World War II by country

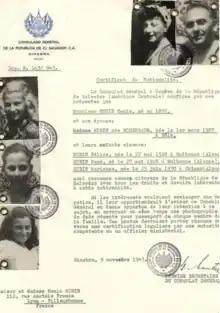
Representation of documents that were given to a Jewish family from Central Europe. Most of the Jews that came to El Salvador were from Germany, Poland, Hungary and Switzerland. 40,000 people were saved with Salvadoran citizenship documents like these, given by José Castellanos Contreras and José Gustavo Guerrero.

The Free City of Danzig, a semi-autonomous city-state under League of Nations protection, was predominantly German and had a Nazi government by 1936.